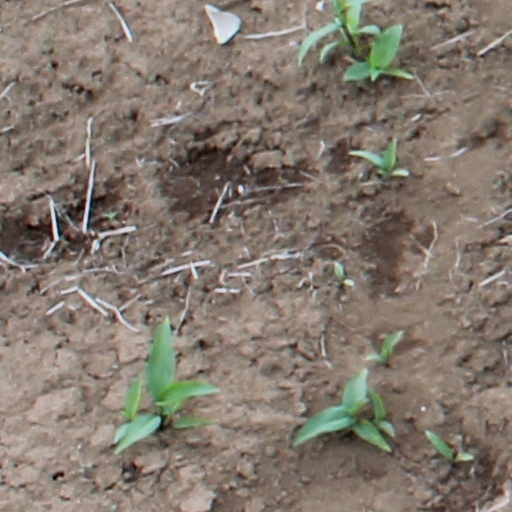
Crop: wheat